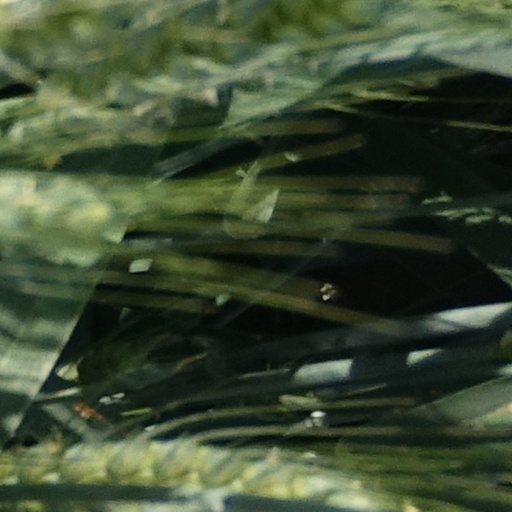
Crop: wheat